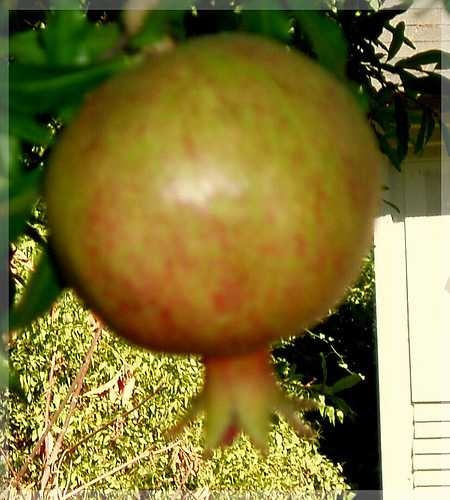
Label: Pomegranate